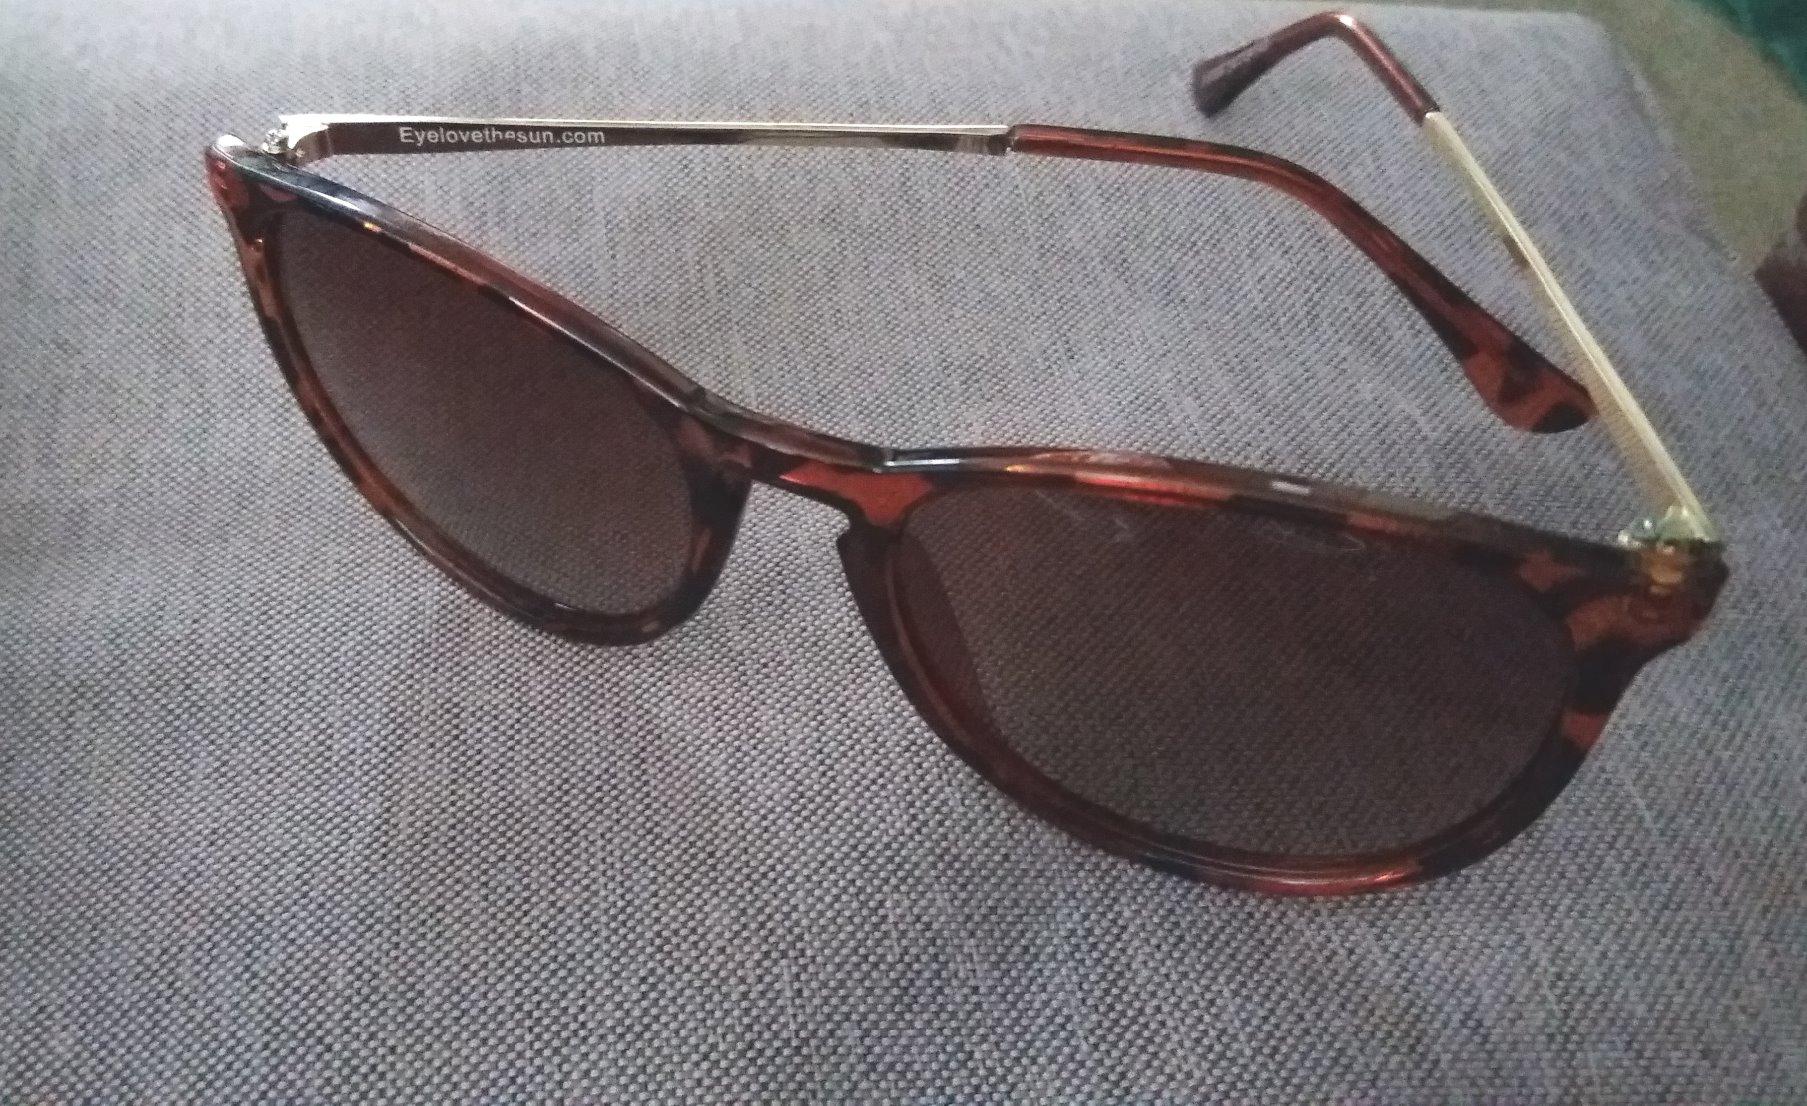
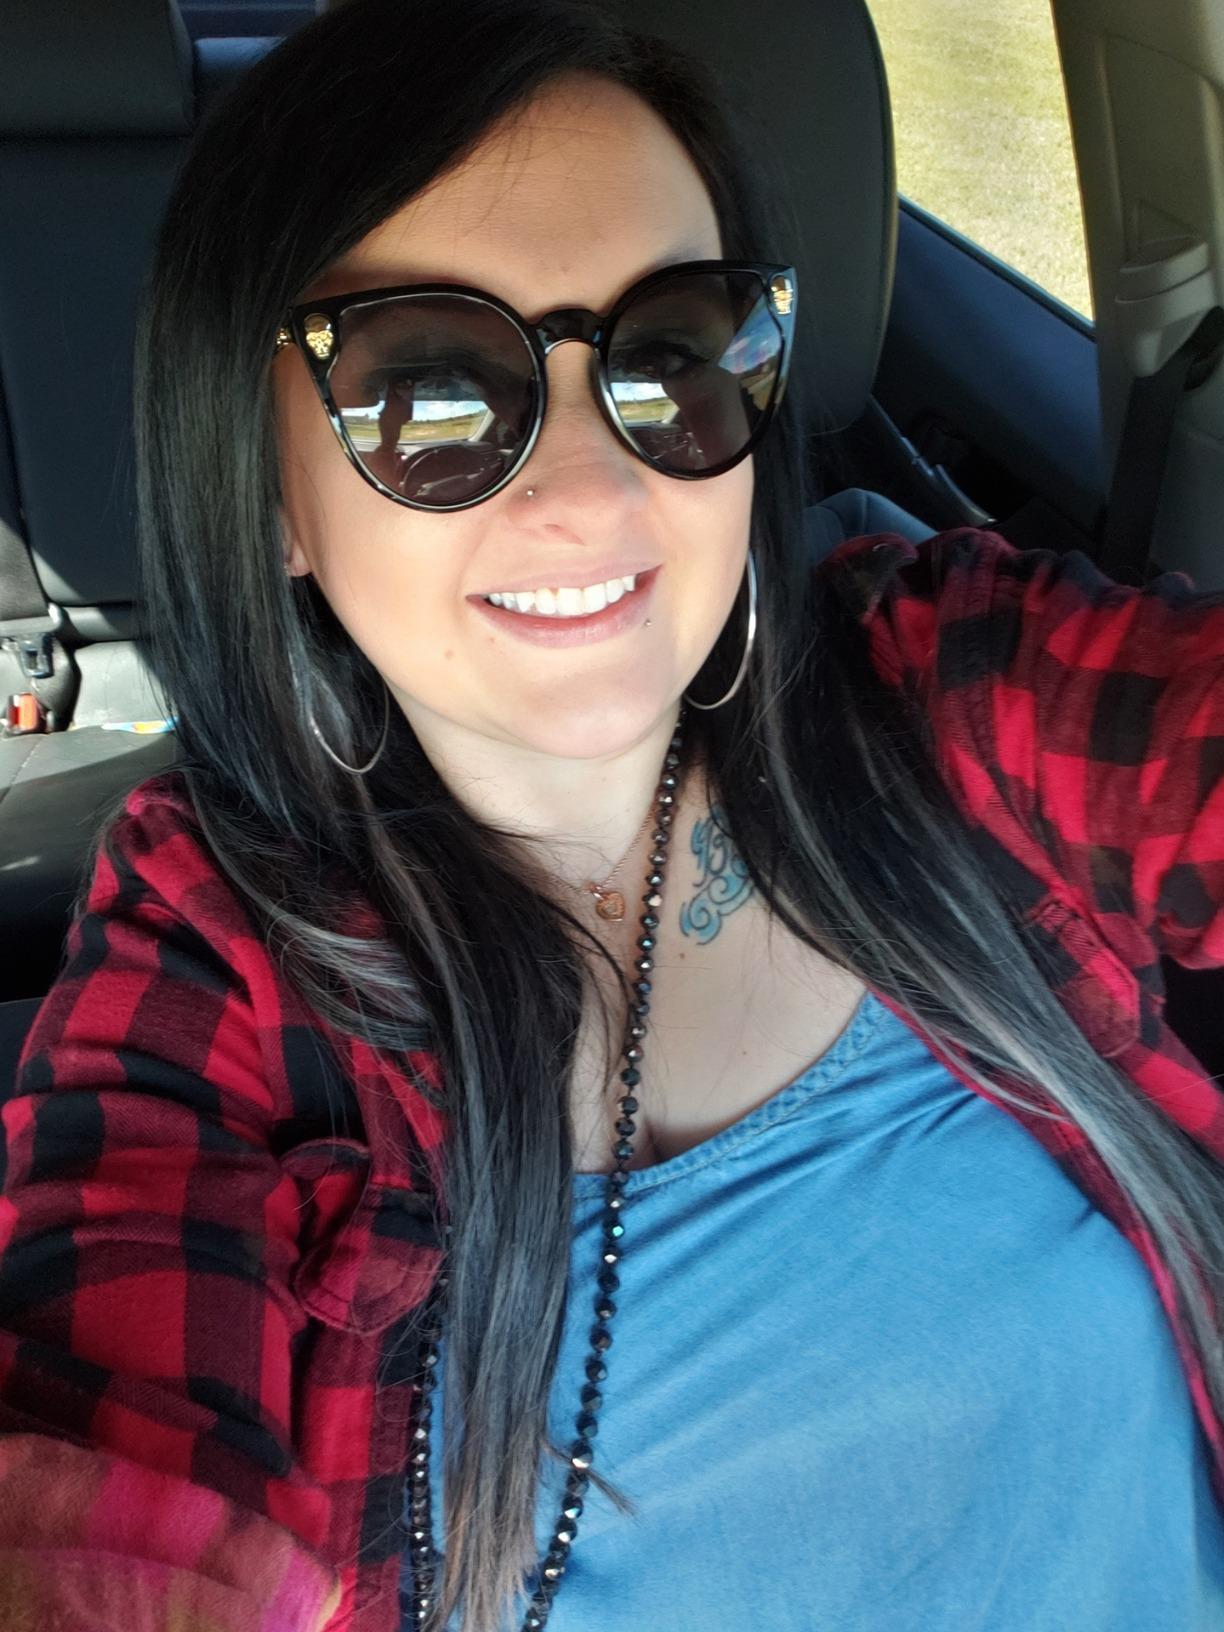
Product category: accessories_sunglasses
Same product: no